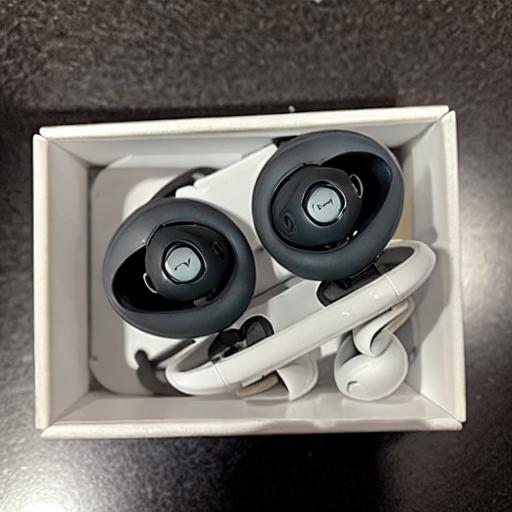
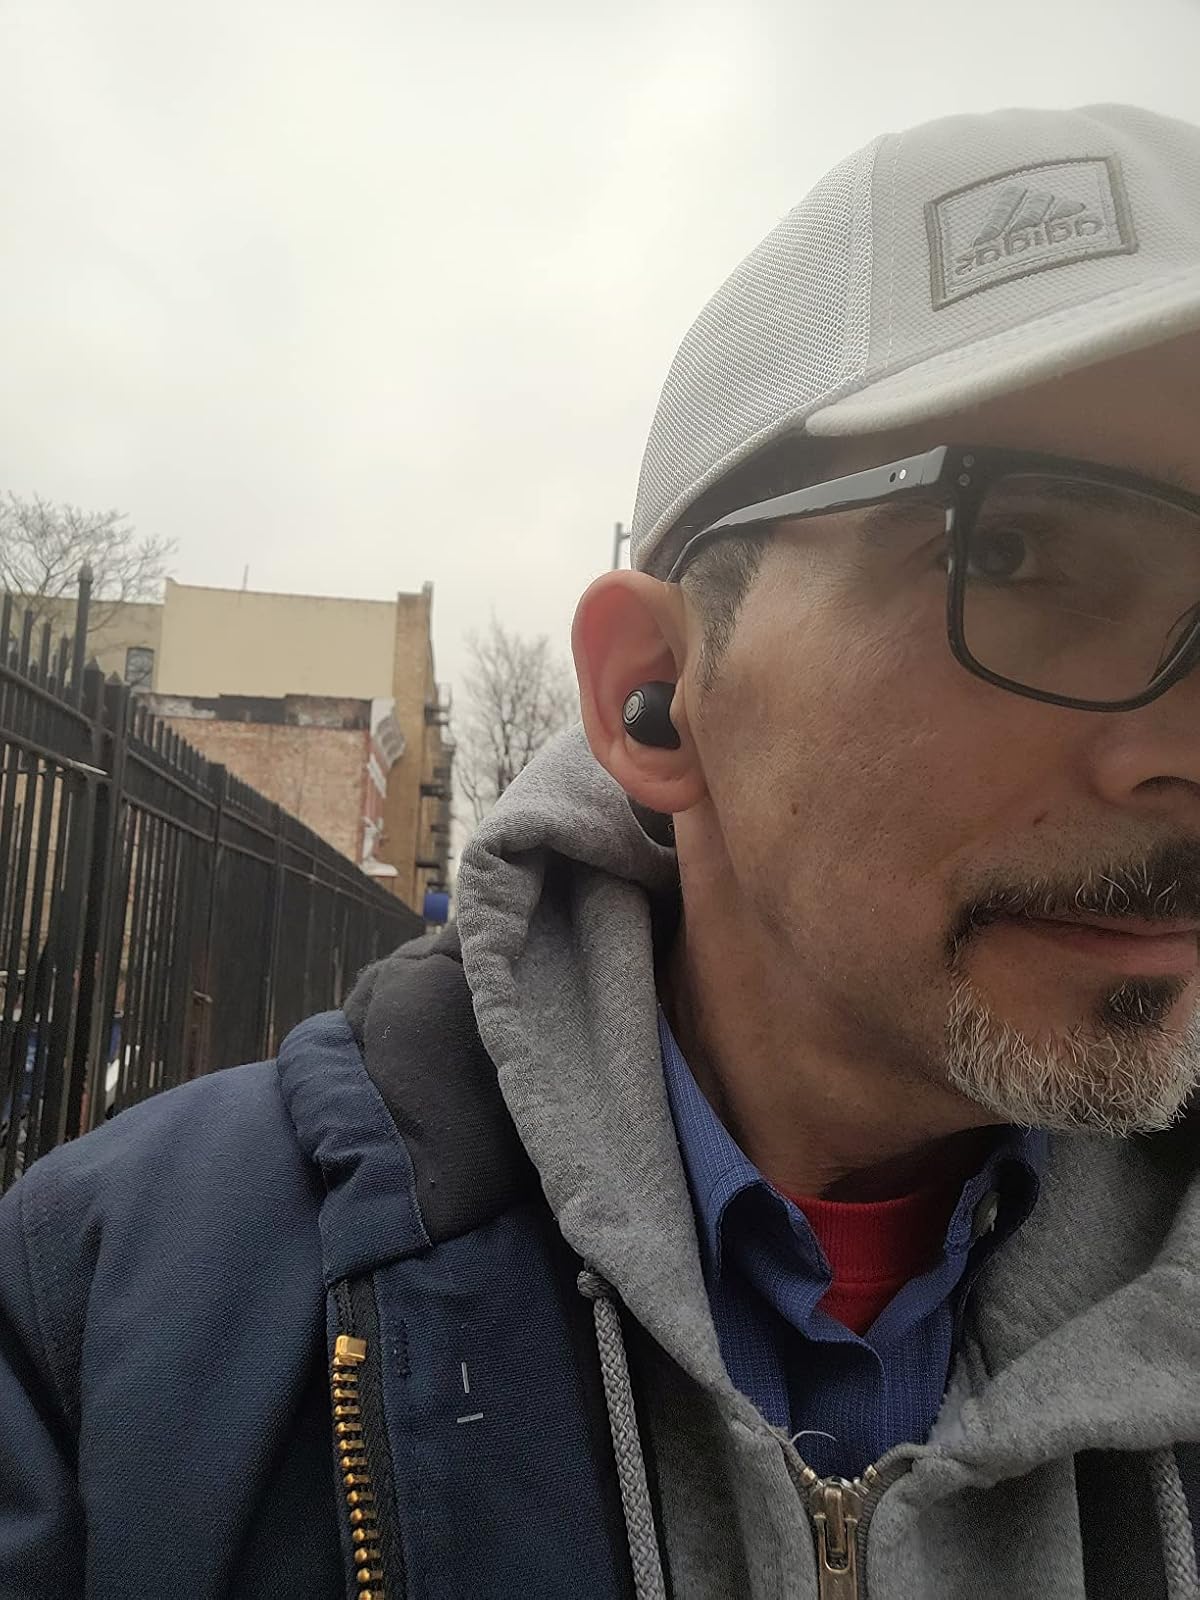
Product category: earbuds
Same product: no